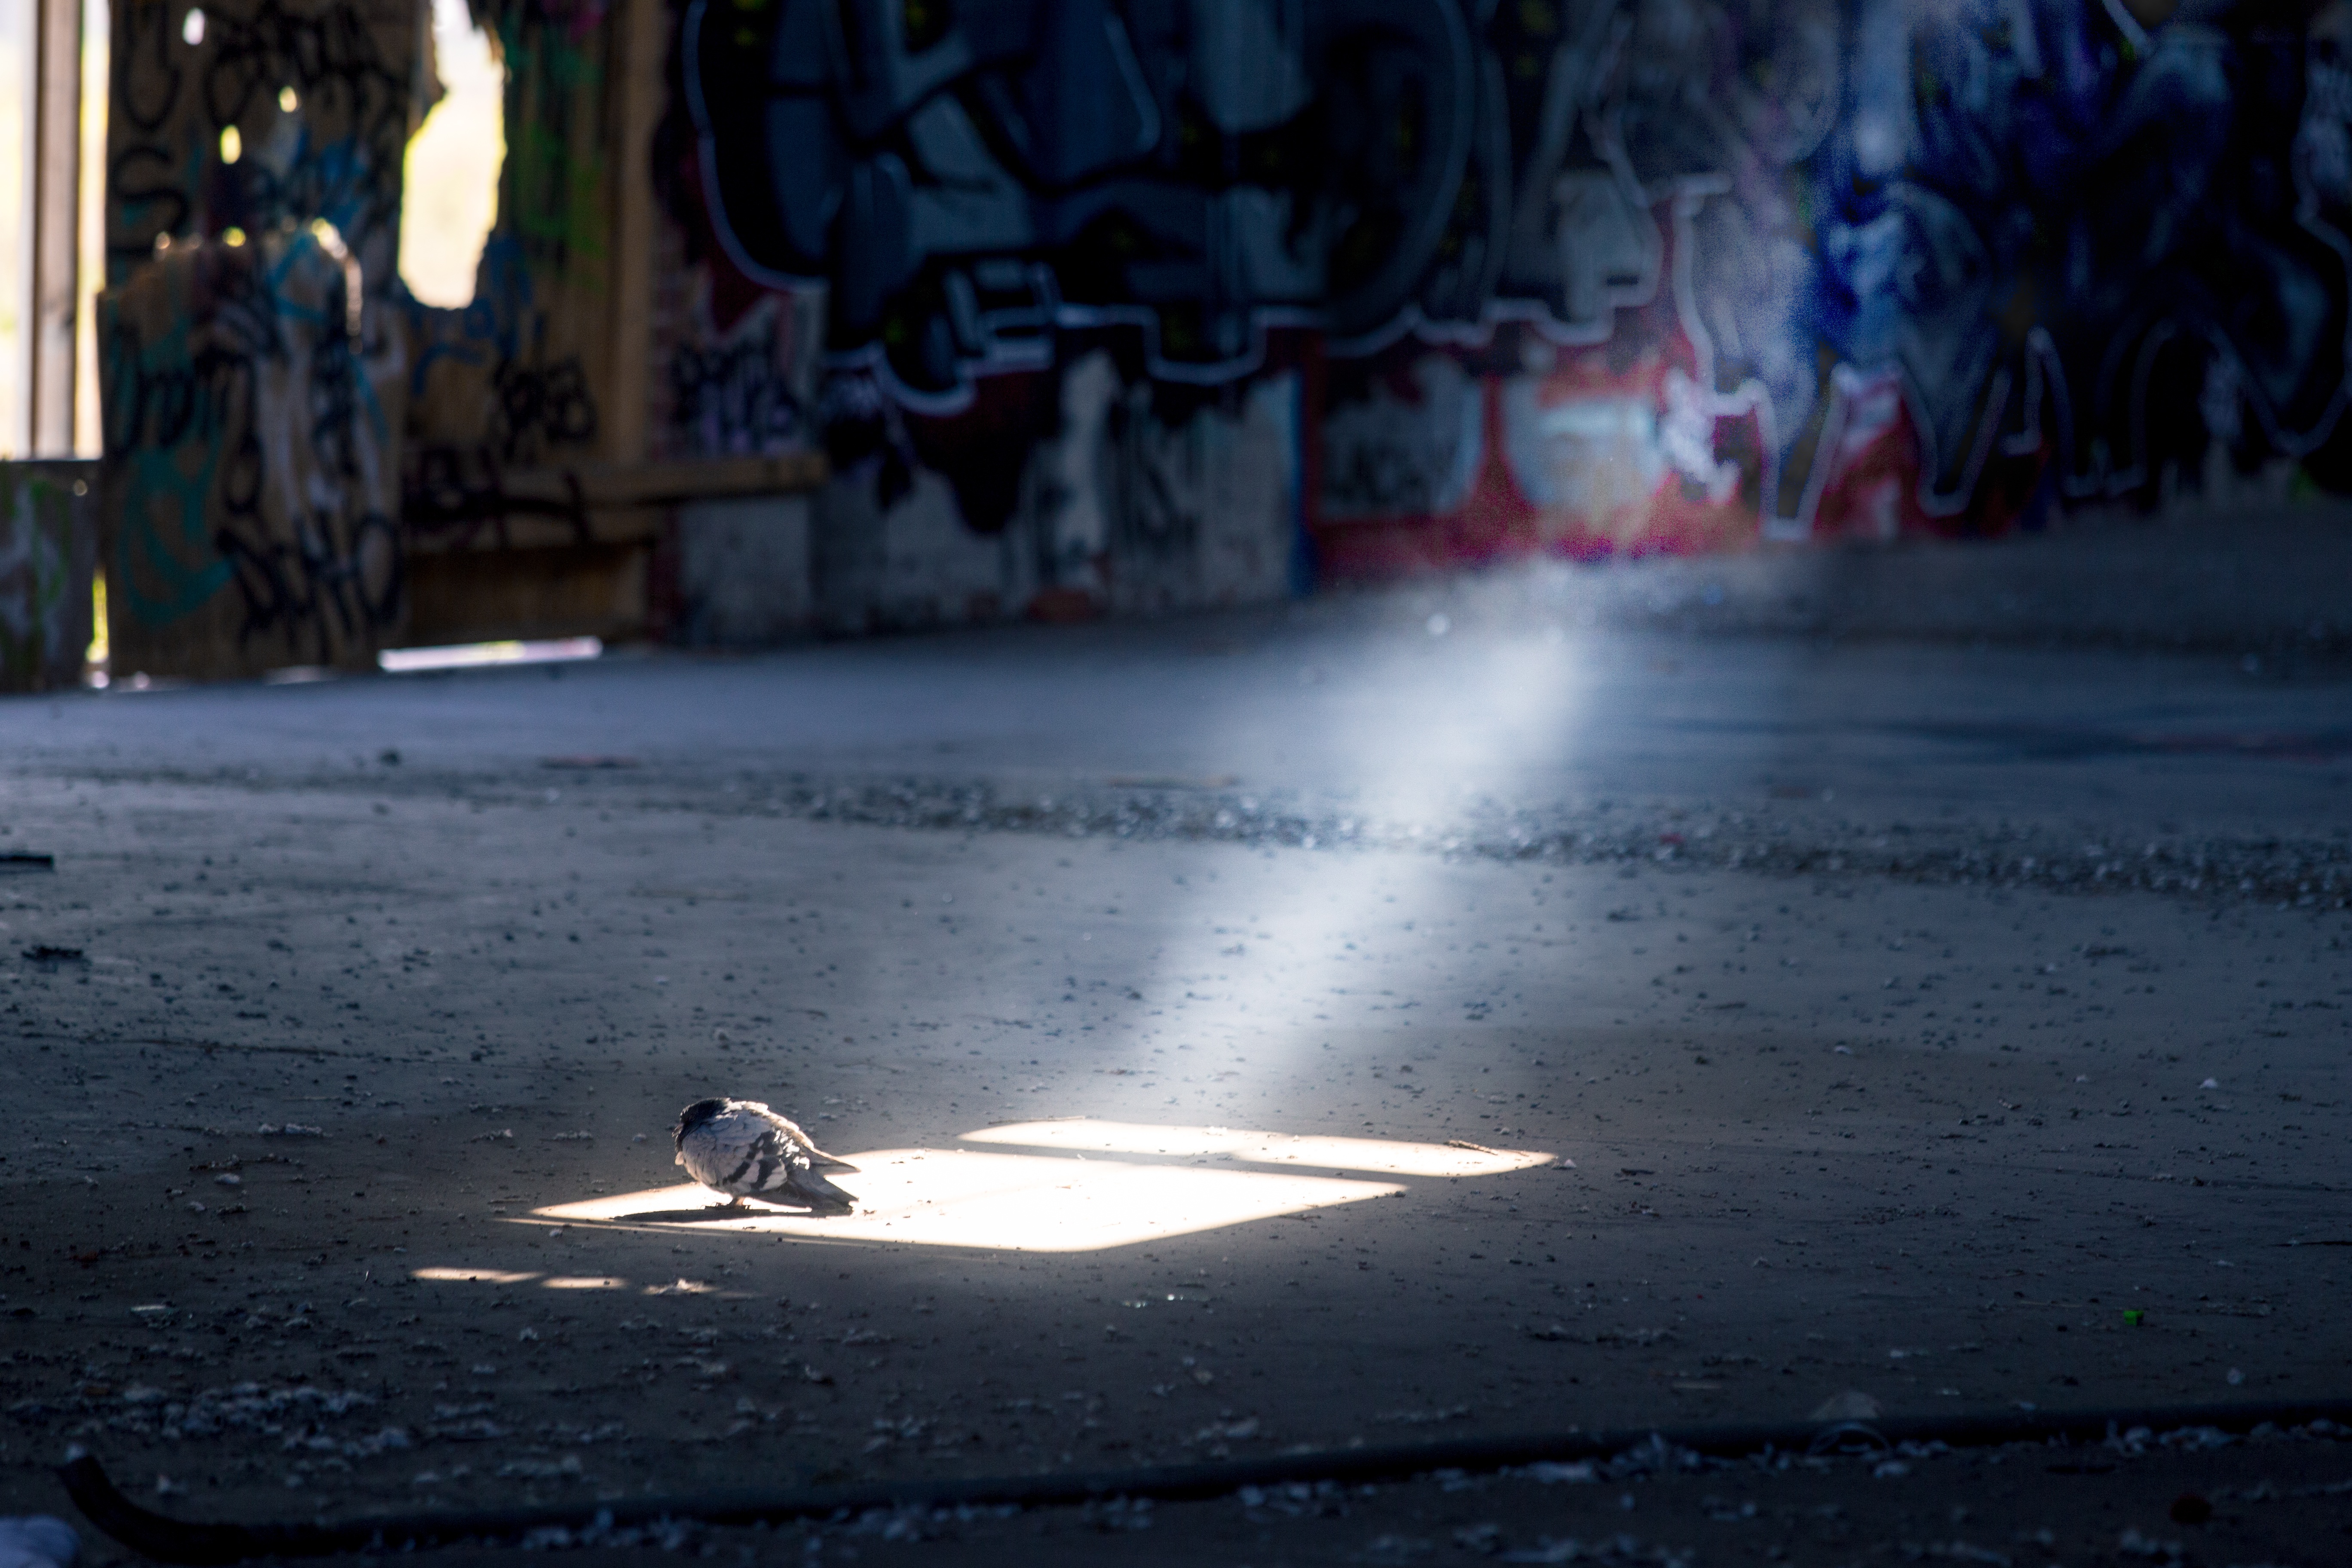
snow, bird, light, night, weather, abandoned, dirty, darkness, blue, warehouse, sunbeam, atmosphere of earth, pidgeon